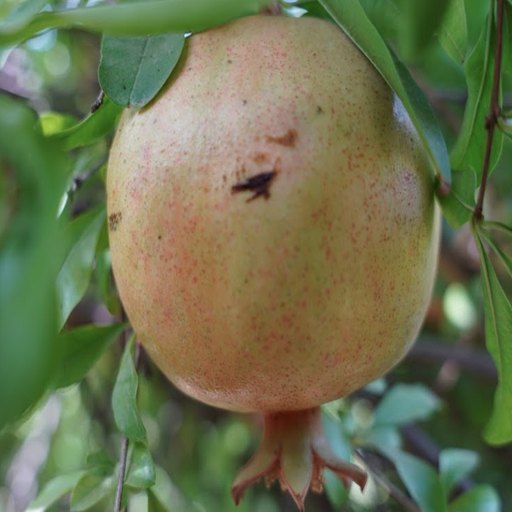
Label: Healthy